Muthupet

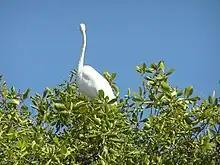

Muthupet reserve forest covers the lagoon, river creeks and the mudflats. Muthupet Lagoon (Mullipallam) is a natural lagoon that is 8 km from nearby Muthupet town and can only be reached by boat. The lagoon is shallow with an average depth of 1 m. The bottom of the lagoon is formed of silt clay substratum. The tidal fluctuations can be observed by the exposure of oyster beds and roots during low tide.